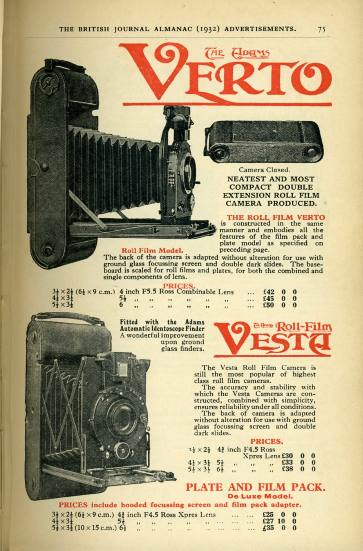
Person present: No